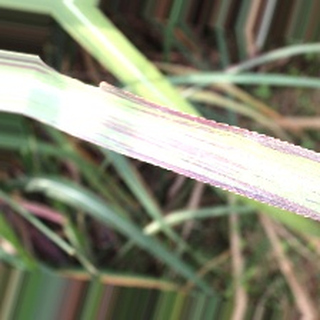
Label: sugarcane_bacterial_blight